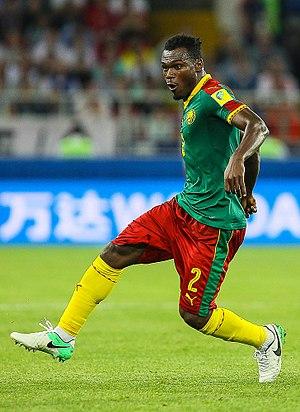
Ernest Mabouka, né le 16 juin 1988 à Douala, est un footballeur international camerounais. Évoluant au poste d'arrière droit, il joue actuellement pour le Maccabi Haïfa, dans le championnat d'Israël.